Hogback (sculpture)

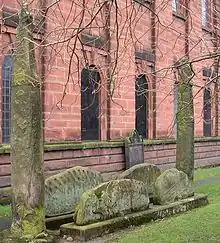
Hogbacks outside St Andrew's Church in Penrith, Cumbria.

There are two main types of hogbacks. One is the Brompton type, which is characterized by massive end beasts. The other type is the warrior's tomb, which looks more like a house. It does not have massive end beasts. Within the two main groups of hogback styles are smaller subsets. The scroll type hogback is a subset of the warrior's tomb type. It is characterized by scroll motifs on the horizontal band below the tegulation.